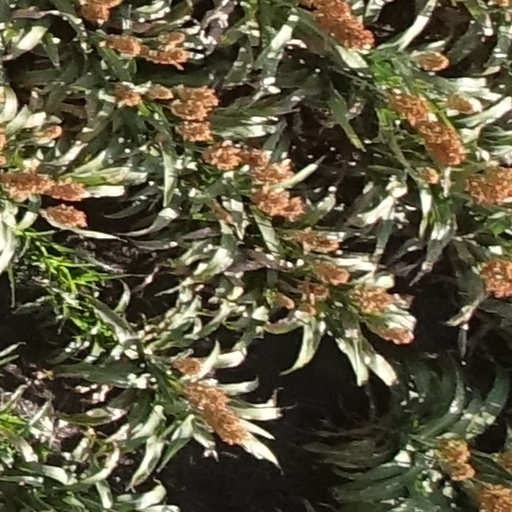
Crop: sorghum